Mari Illustrious Makinami

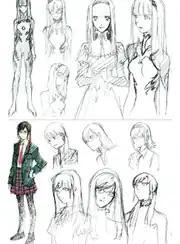
Early designs of Mari by Yoshiyuki Sadamoto

Character designer Yoshiyuki Sadamoto gave Mari a stereotypically English look. Anno tried to influence her design as little as possible, giving very rough guidelines to Sadamoto and Tsurumaki and only checking the completed work. Using the stereotype of a "meganekko" girl, Sadamoto added Mari eyeglasses. This succeeded in aesthetically differentiating her from the other protagonists; glasses were seldom used for the characters in the classic series to simplify the animators' work. Anno finally chose the sketch with the eyeglasses for Mari's preview in the credits of "You Are (Not) Alone", which was later refined by Sadamoto. The only guidelines Sadamoto received from the staff were for a "British-style" girl who was a student at a private Christian institution. When he asked Anno what he meant by a "private Christian institution," however, Anno said that he did not know. Sadamoto imagined Mari with Victorian-era clothes and a parasol before opting for a plaid skirt. Anno gave him photographs of British schoolgirls as a reference, and Sadamoto noticed that most of them wore tights and jackets with colourful borders. First giving Mari a long-sleeved jacket inspired by the protagonists in Danny Boyle's 1996 film "Trainspotting", he opted for a simple white shirt and tie because of the anime's summer setting.